Bear attack

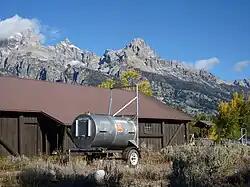
A drum or barrel trap used to safely relocate bears parked adjacent to a building in Grand Teton National Park in Wyoming, United States

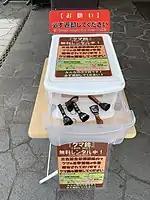
Bear bells for sightseers in Goshiki-numa, Japan

According to "Wild Bears of the Worlds", by Paul Ward and Suzanne Kynaston, human contact with bears has existed since the time of the Neanderthals and the European cave bear around 200,000 to 75,000 years ago. There is some evidence of cave bear worship during these early years: between the years 1917 and 1922, Emil Bachler discovered a large stone chest filled with cave bear skulls in the Drachenloch Cave in Switzerland, one of the Wildkirchli; between 1916 and 1922, Konrad Hormann found narrow niches filled with five cave bear skulls.